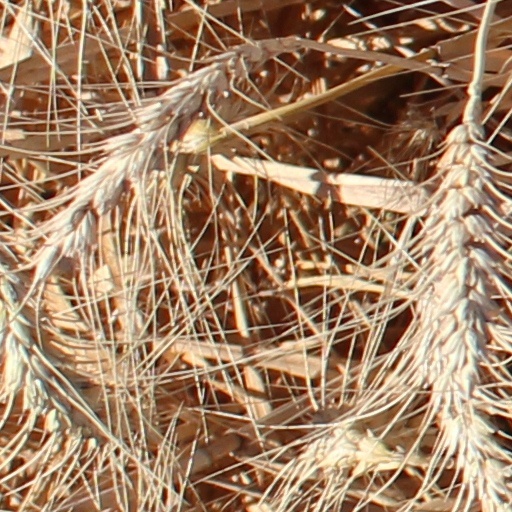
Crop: wheat